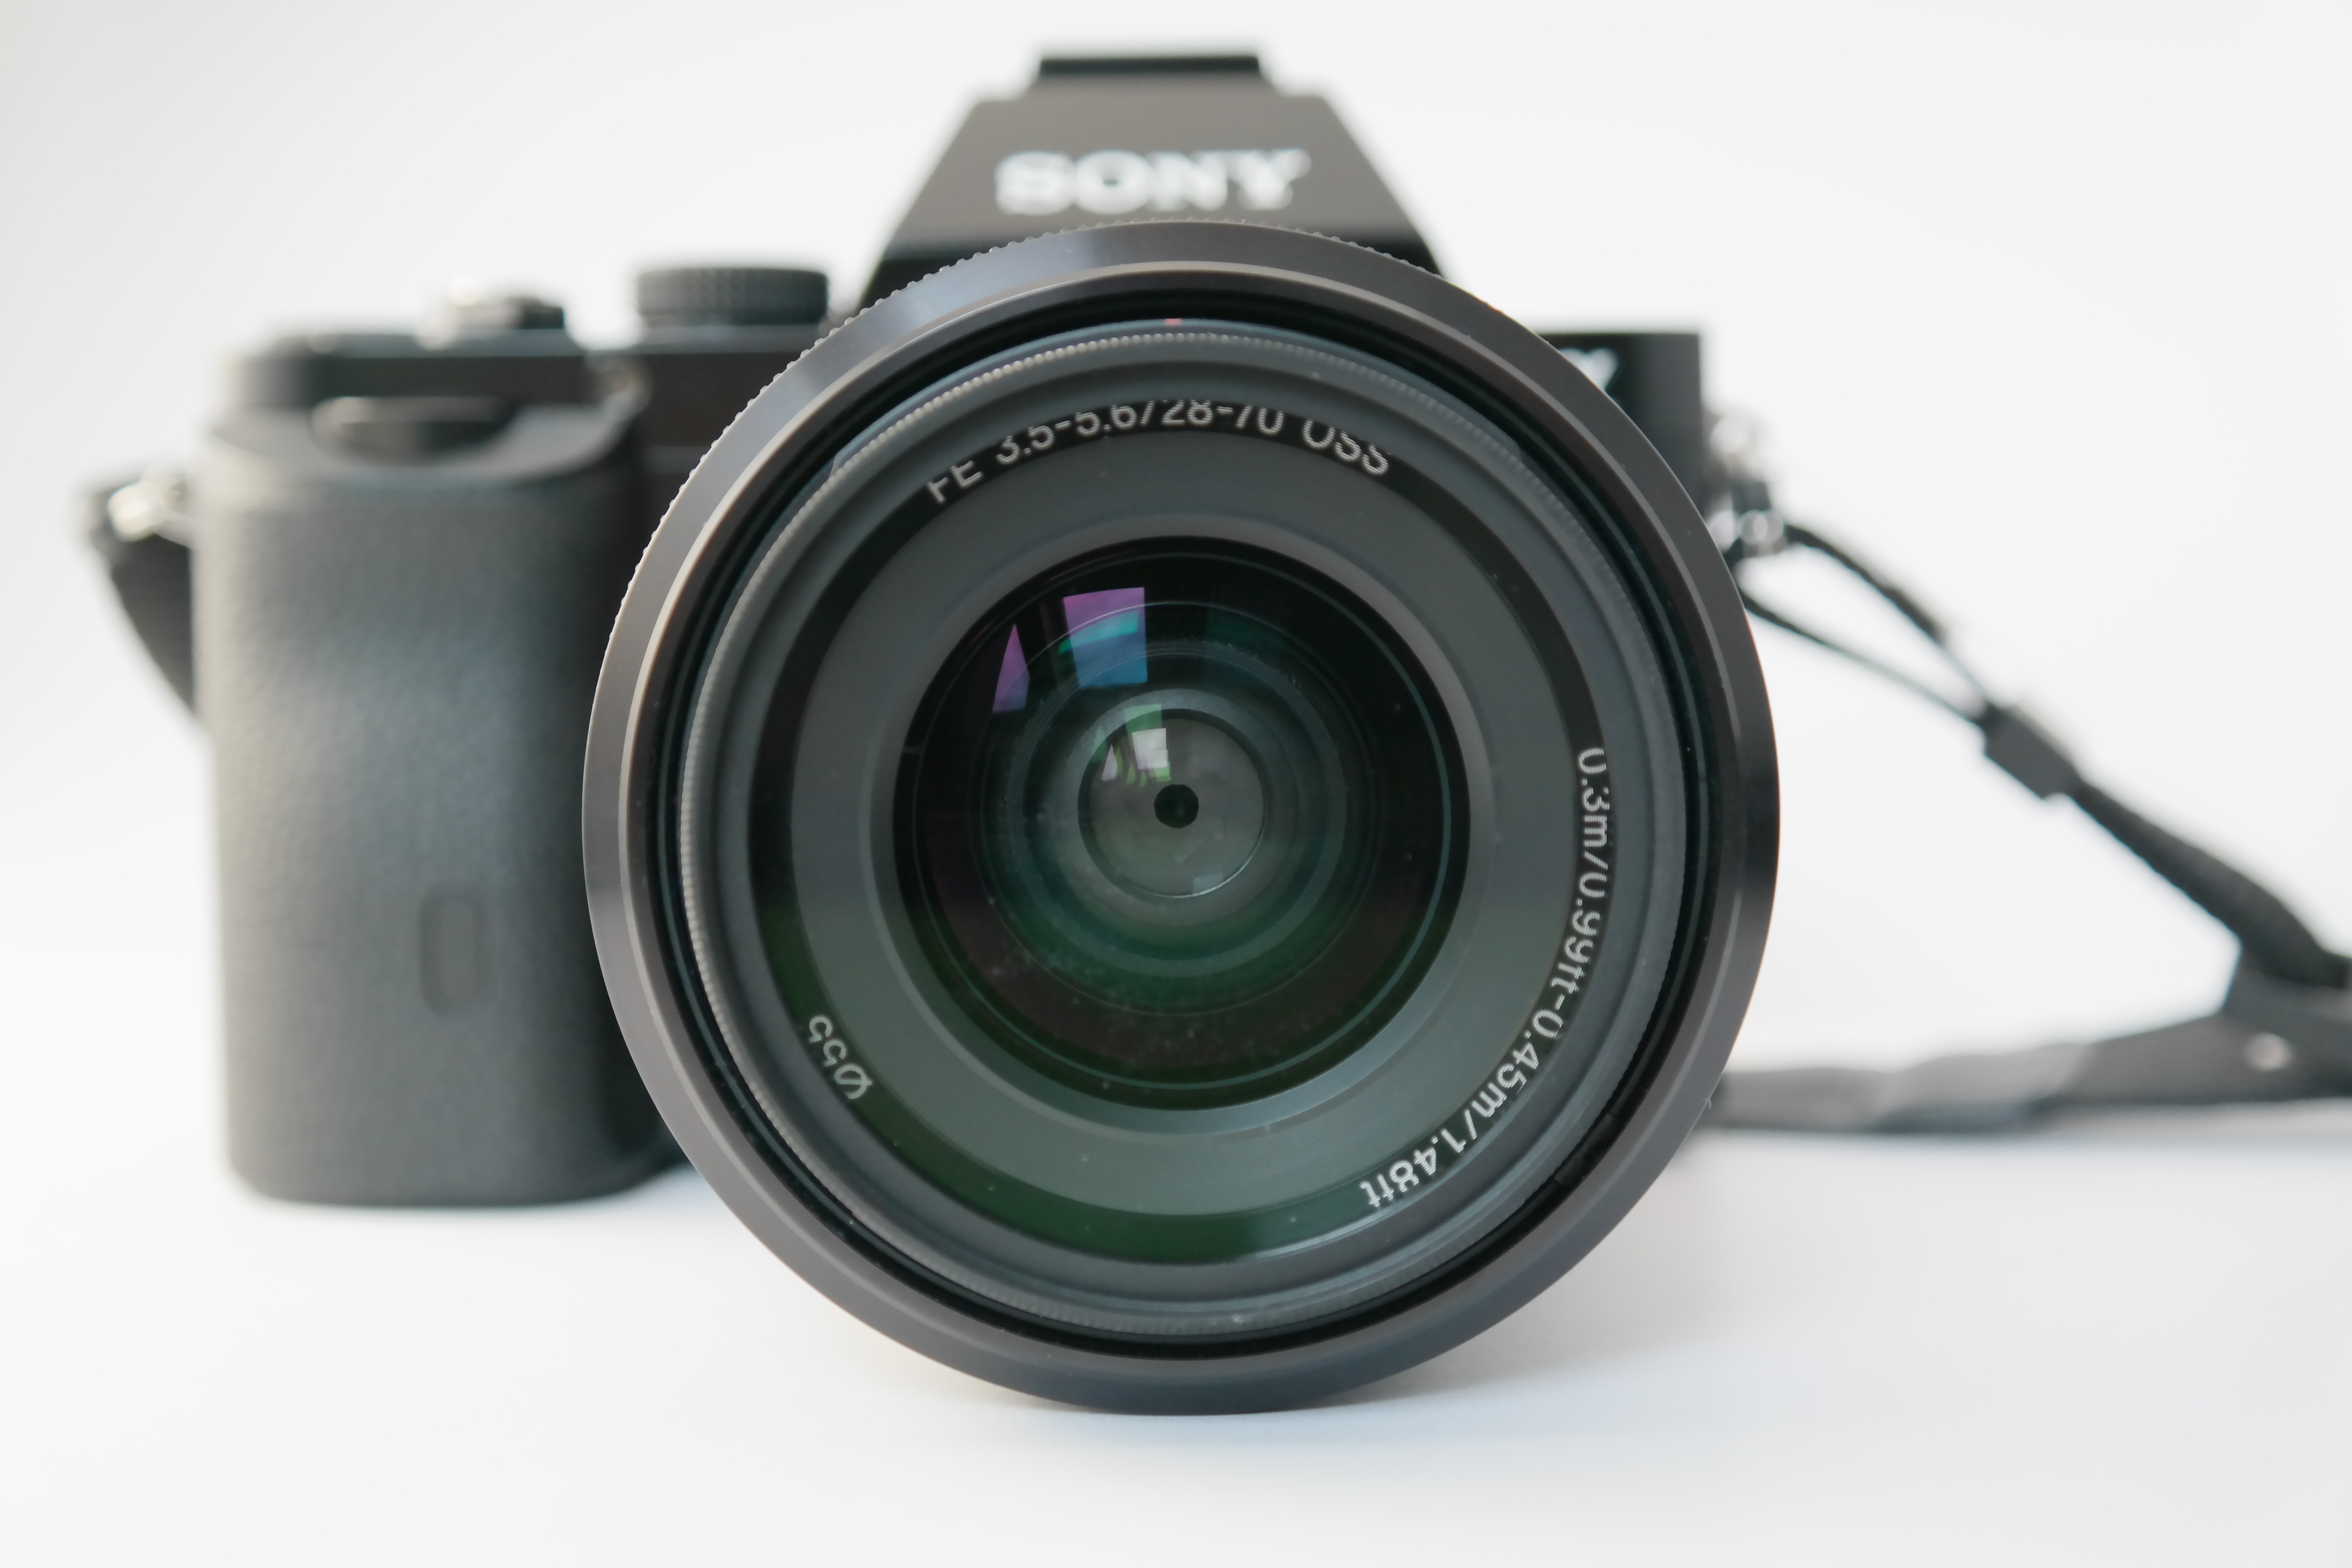
technology, camera, photography, photographer, glass, photo, lens, equipment, photographic equipment, reflex camera, digital camera, focus, photograph, zoom, sony, alpha, camera lens, aperture, magnification, photo camera, zoom lens, digicam, focal length, digital slr, single lens reflex camera, cameras optics, mirrorless interchangeable lens camera, sony alpha 7, alpha 7